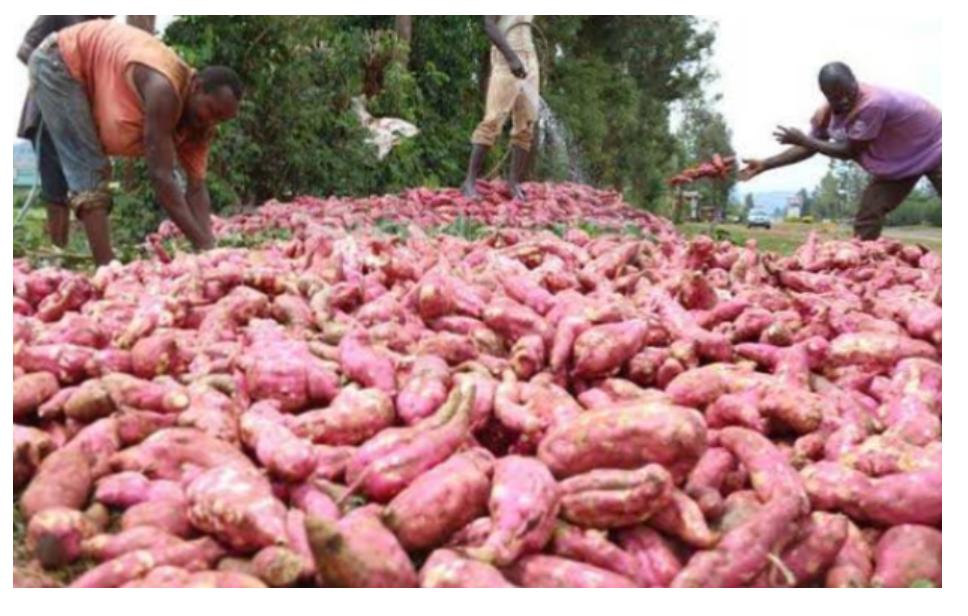
Wakulima wanashirikiana kwa bidii kukusanya viazi vitamu vilivovunwa shambani. Na hivyo kuangazia umuhimu wa ushirikiano katika shughuli za kilimo kwa kuongeza tija na kipato chao.